Pointe-Claire

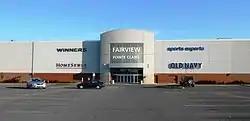
Fairview Pointe-Claire, a major regional mall in Pointe-Claire

The city has a large business and industrial park spanning both sides of Quebec Autoroute 40. The manufacturing sector is the largest provider of jobs in Pointe-Claire, with 7,005 employees or 23.7 percent of employment. Employment in manufacturing has been declining, while employment has been growing in healthcare and social services. Retail is the second biggest sector with 17.7 percent of the total. Major employers (more than 500 employees) include: Future Electronics, Lakeshore General Hospital, Avon, Hewitt Équipement (CAT dealer), City of Pointe-Claire, Lumen, and Bell TV. Employers of more than 200 employees include: Réno-Dépôt, El Ran Furniture, Tyco Medical, Hudson's Bay Company, and FPInnovations. Companies headquartered in Pointe-Claire include Bouclair, Novacam Technologies, Odan Laboratories, The Canadian Salt Company Limited and Unidisc Music.